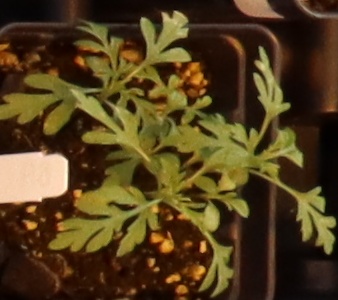
Label: Ragweed